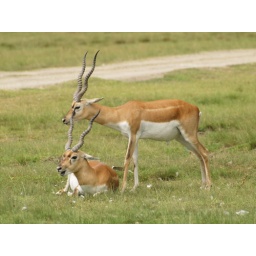
Alvin Texas bayou wildlife park animals and birds run or Roam freely in a natural habitat 2008 Zoo